La peor de mis bodas 3

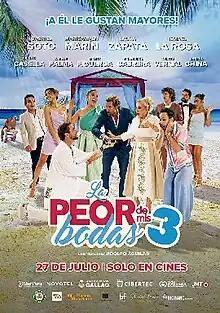
Theatrical release poster

La peor de mis bodas 3 is a 2023 Peruvian comedy film directed by Adolfo Aguilar and written by Ítalo Carrera & Sandro Ventura. It is the third part of "La peor de mis bodas" (2016) and "La peor de mis bodas 2" (2019). It stars once again Maricarmen Marín and Gabriel Soto accompanied by Laura Zapata, Ismael La Rosa, Milett Figueroa, Thiago Vernal, Carlos Casella, Francisco Cabrera, Canela China and Fernando Bakovic. It premiered on August 27, 2023, in Peruvian theaters.